Coney Island–Stillwell Avenue station

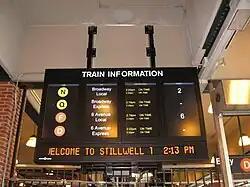
Main Departure Board

Once a grand hub, the Coney Island Terminal had started deteriorating by the 1960s. By 1980, the entire system was in a state of disrepair, and the terminal was no exception. It was slated to be rebuilt that year. According to the "New York Daily News", the renovated station would get "a bright, new airy look" as well as one of the system's first installations of continuously welded rail. The steel and concrete station was badly corroded by the effects of salt water and poor maintenance. In 1983, the MTA added funding for a renovation of the Stillwell Avenue station to its 1980–1984 capital plan. "The New York Times" wrote in 2008: "The old station was a gaping masterpiece of stalactited decrepitude [...] nicely mirroring the seedy ambience of the Coney Island Boardwalk."